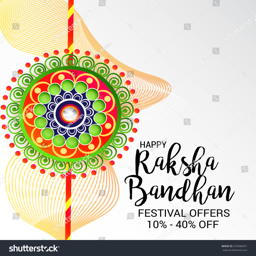
vector illustration of a banner for person .